L 9

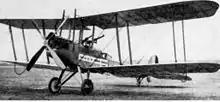
L 9 was attacked by RAF B.E.2c aircraft with Ranken darts

On the night of 9–10 August 1915, Odo Löwe was diverted from Hull and bombed Goole instead, dropping 8 explosive and 13 incendiary bombs. Sixteen were killed, including Sarah Acaster and her daughters.